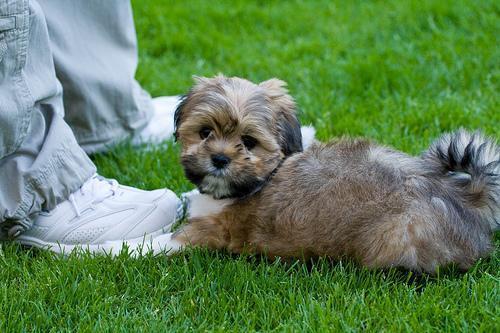
Lhasa